Toxidrome

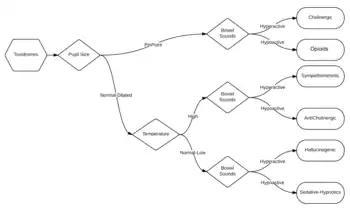
Toxidrome flowchart diagnosis

The symptoms of an anticholinergic toxidrome include blurred vision, coma, decreased bowel sounds, delirium, dry skin, fever, flushing, hallucinations, ileus, memory loss, mydriasis (dilated pupils), myoclonus, psychosis, seizures and urinary retention. Complications include hypertension, hyperthermia and tachycardia. Substances that may cause this toxidrome include antihistamines, antipsychotics, antidepressants, antiparkinsonian drugs, atropine, benztropine, datura, diphenhydramine and scopolamine.